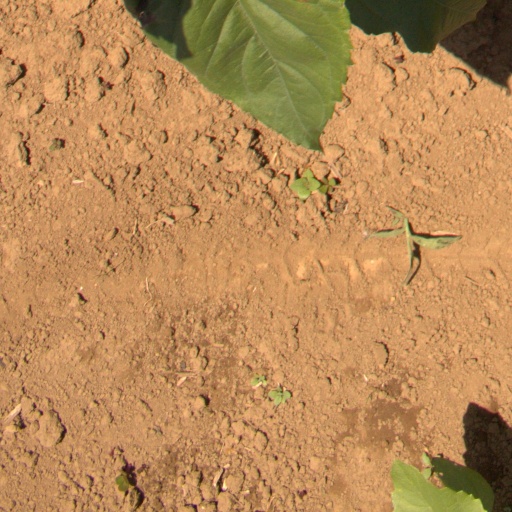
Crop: Jerusalem artichoke